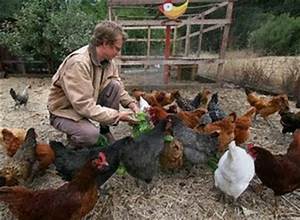
Label: chicken